Trap (plumbing)

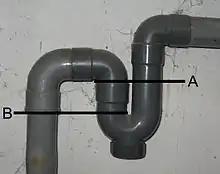
Water seal in drain pipe under a sink. Water enters at right, fills the trap, and continues left. Inverted siphoning occurs below the line "A".

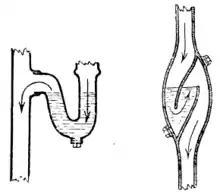
Examples of traps

In plumbing, a trap is a U-shaped portion of pipe designed to trap liquid or gas to prevent unwanted flow; most notably sewer gases from entering buildings while allowing waste materials to pass through. In oil refineries, traps are used to prevent hydrocarbons and other dangerous gases and chemical fumes from escaping through drains. In heating systems, the same feature is used to prevent thermo-siphoning which would allow heat to escape to locations where it is not wanted. Similarly, some pressure gauges are connected to systems using U bends to maintain a local gas while the system uses liquid. For decorative effect, they can be disguised as complete loops of pipe, creating more than one U for added efficacy.